Public housing estates in Shau Kei Wan

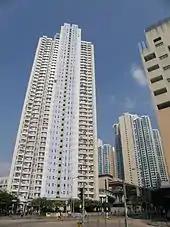
Oi Tung Estate

Oi Tung Estate was built on reclaimed land of Aldrich Bay, Shau Kei Wan, Hong Kong, with Tung Yuk Court and Aldrich Garden, two Home Ownership Scheme courts. It consists of 6 residential blocks completed, providing a total of 3,900 flats.